93rd Mechanized Brigade (Ukraine)

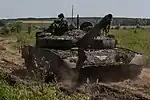
Captured Russian T-80BVM in service with the 93rd Mechanized Brigade

On 24 February 2022, the first day of the Russian invasion of Ukraine, the brigade captured two members of Russia's 423rd Guards Yampolsky Motor Rifle Regiment. The 93rd Brigade was involved in the defense of Okhtyrka in the Sumy Oblast starting on February 24. During the early days of the invasion, units of the brigade also took part in combat near the city of Bohodukhiv in the Kharkiv Oblast.